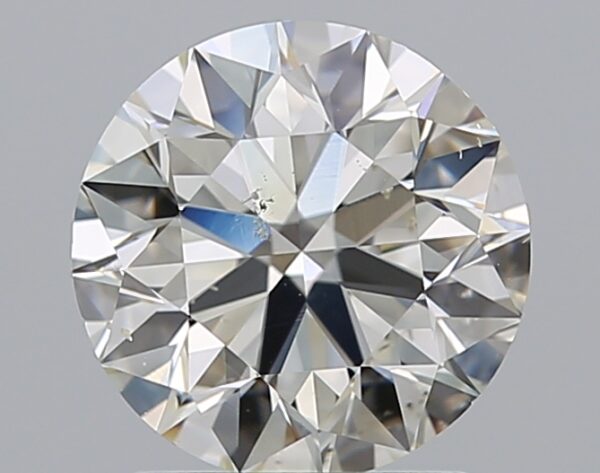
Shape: round
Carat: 1.5
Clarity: SI1
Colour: J
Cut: EX
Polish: EX
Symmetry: EX
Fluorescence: M
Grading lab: GIA
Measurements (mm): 7.26 x 7.3 x 4.56